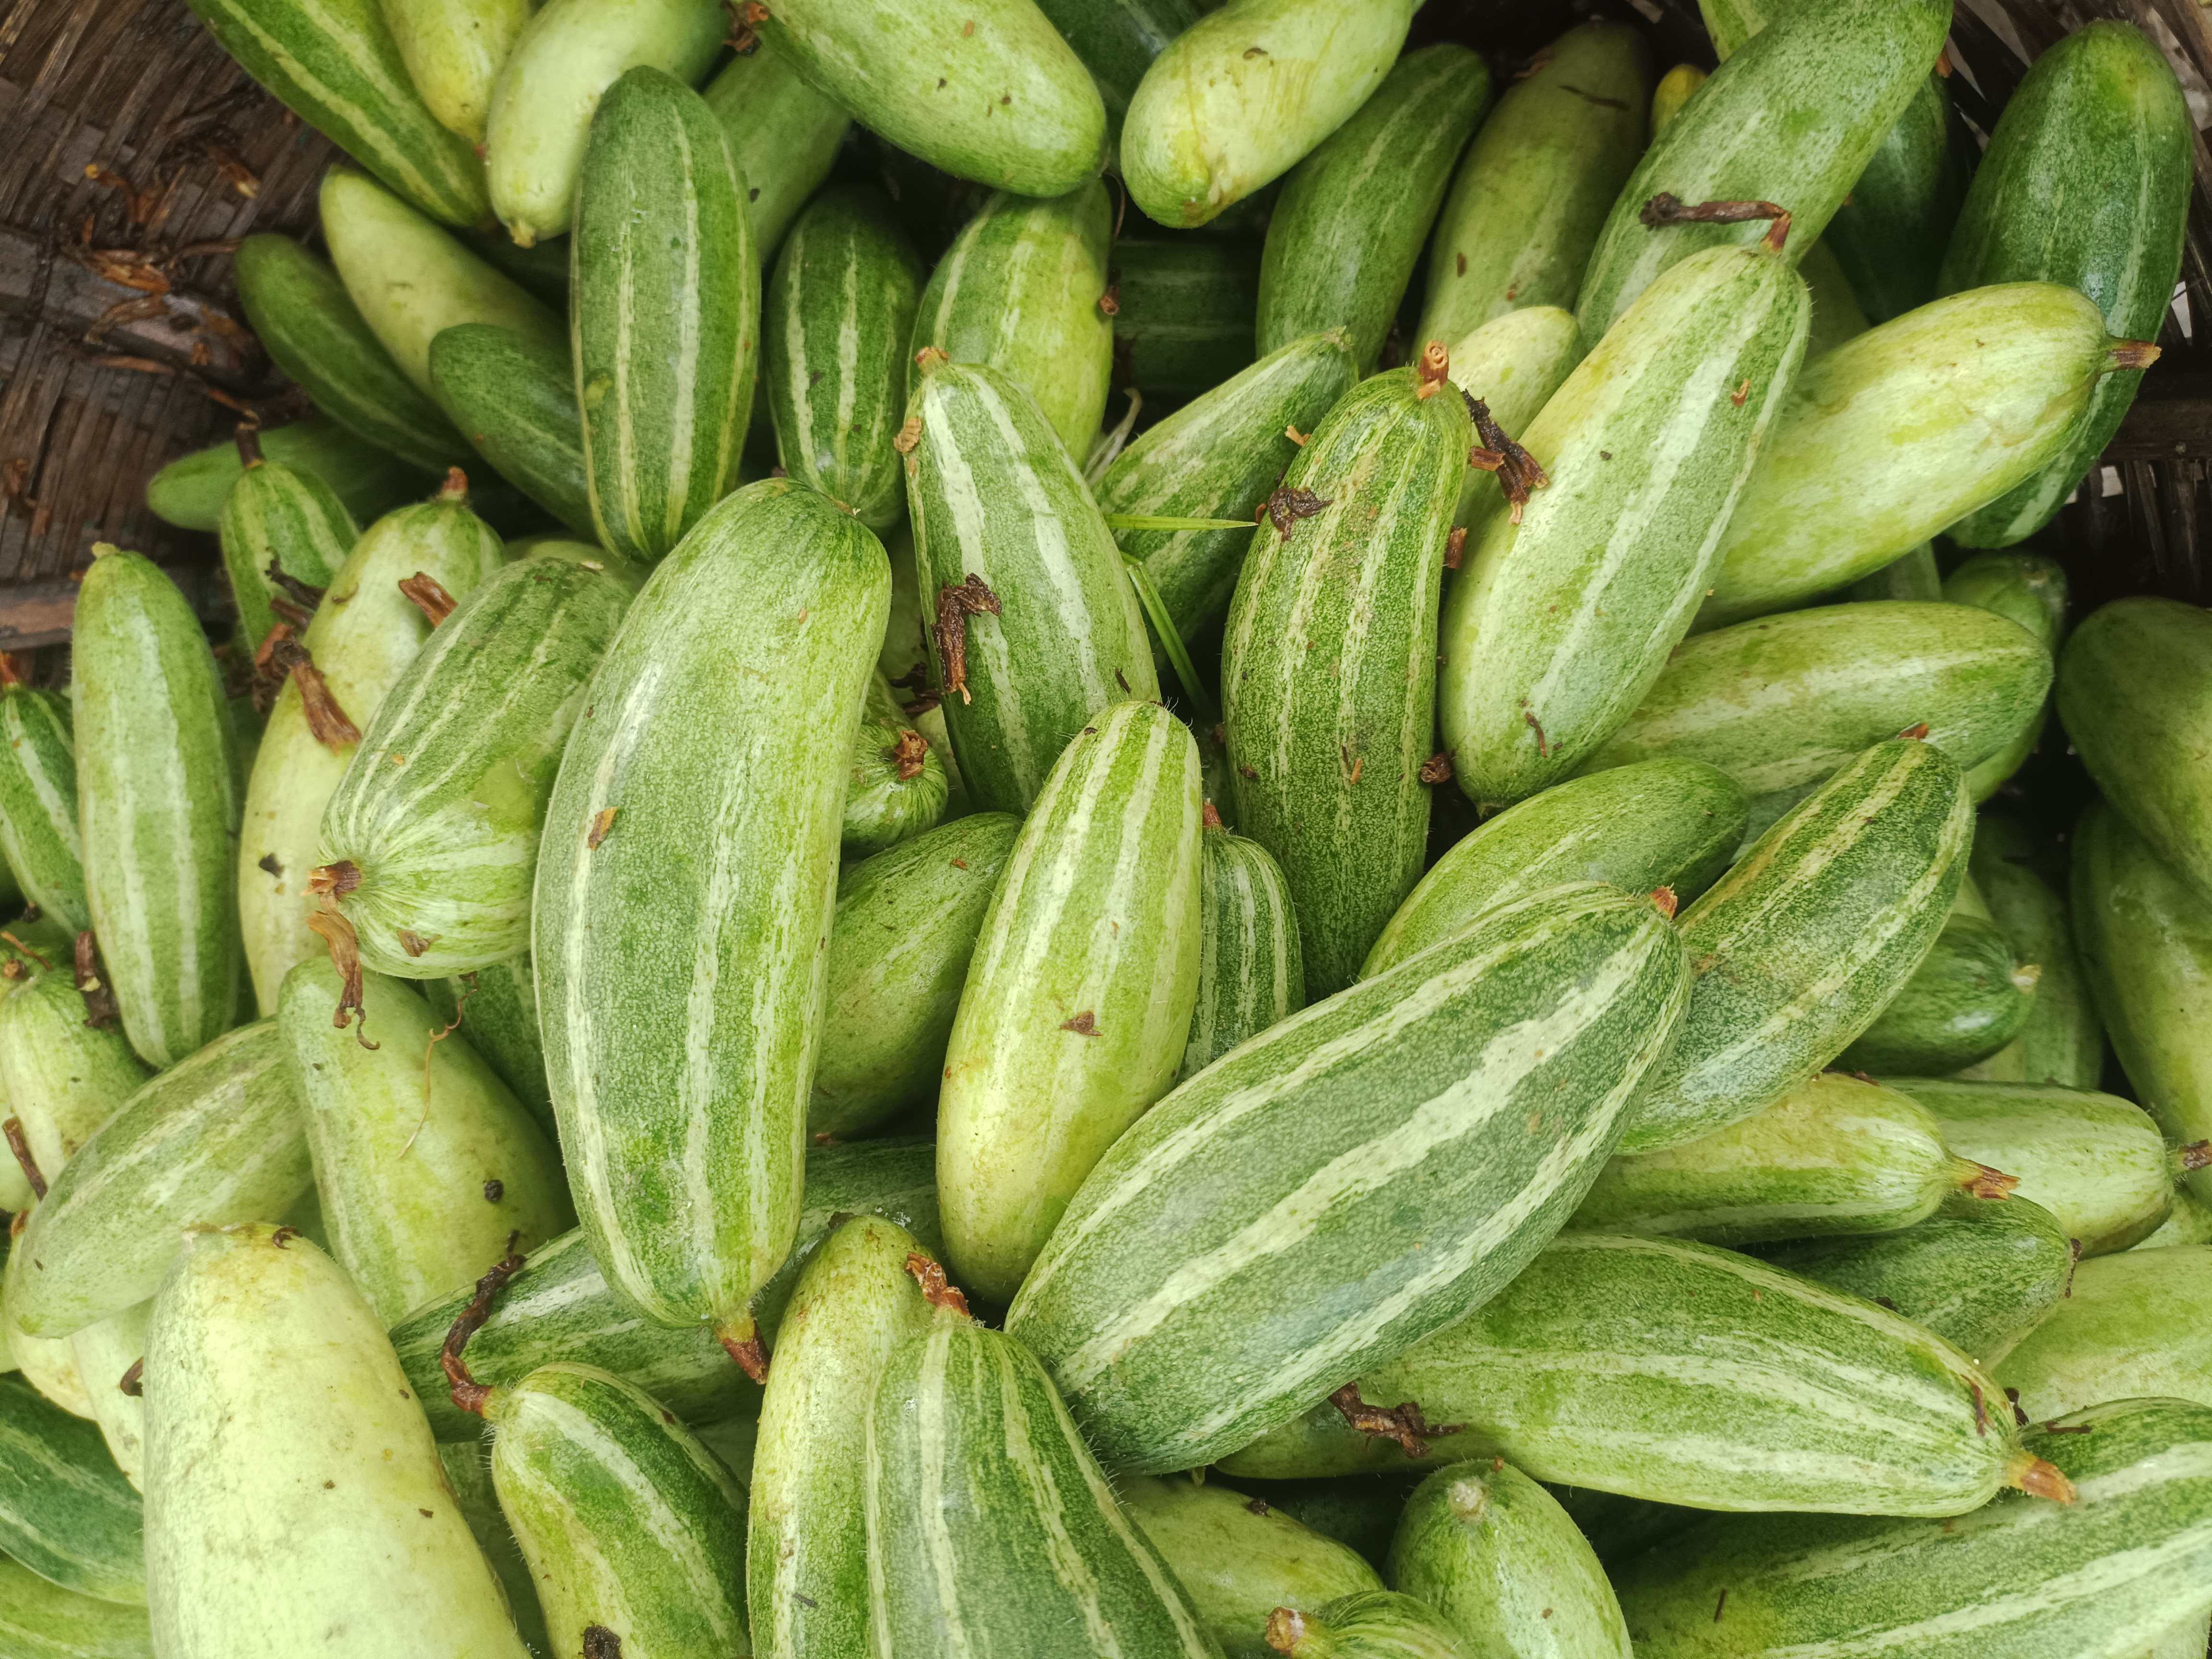
Label: Trichosanthes dioica